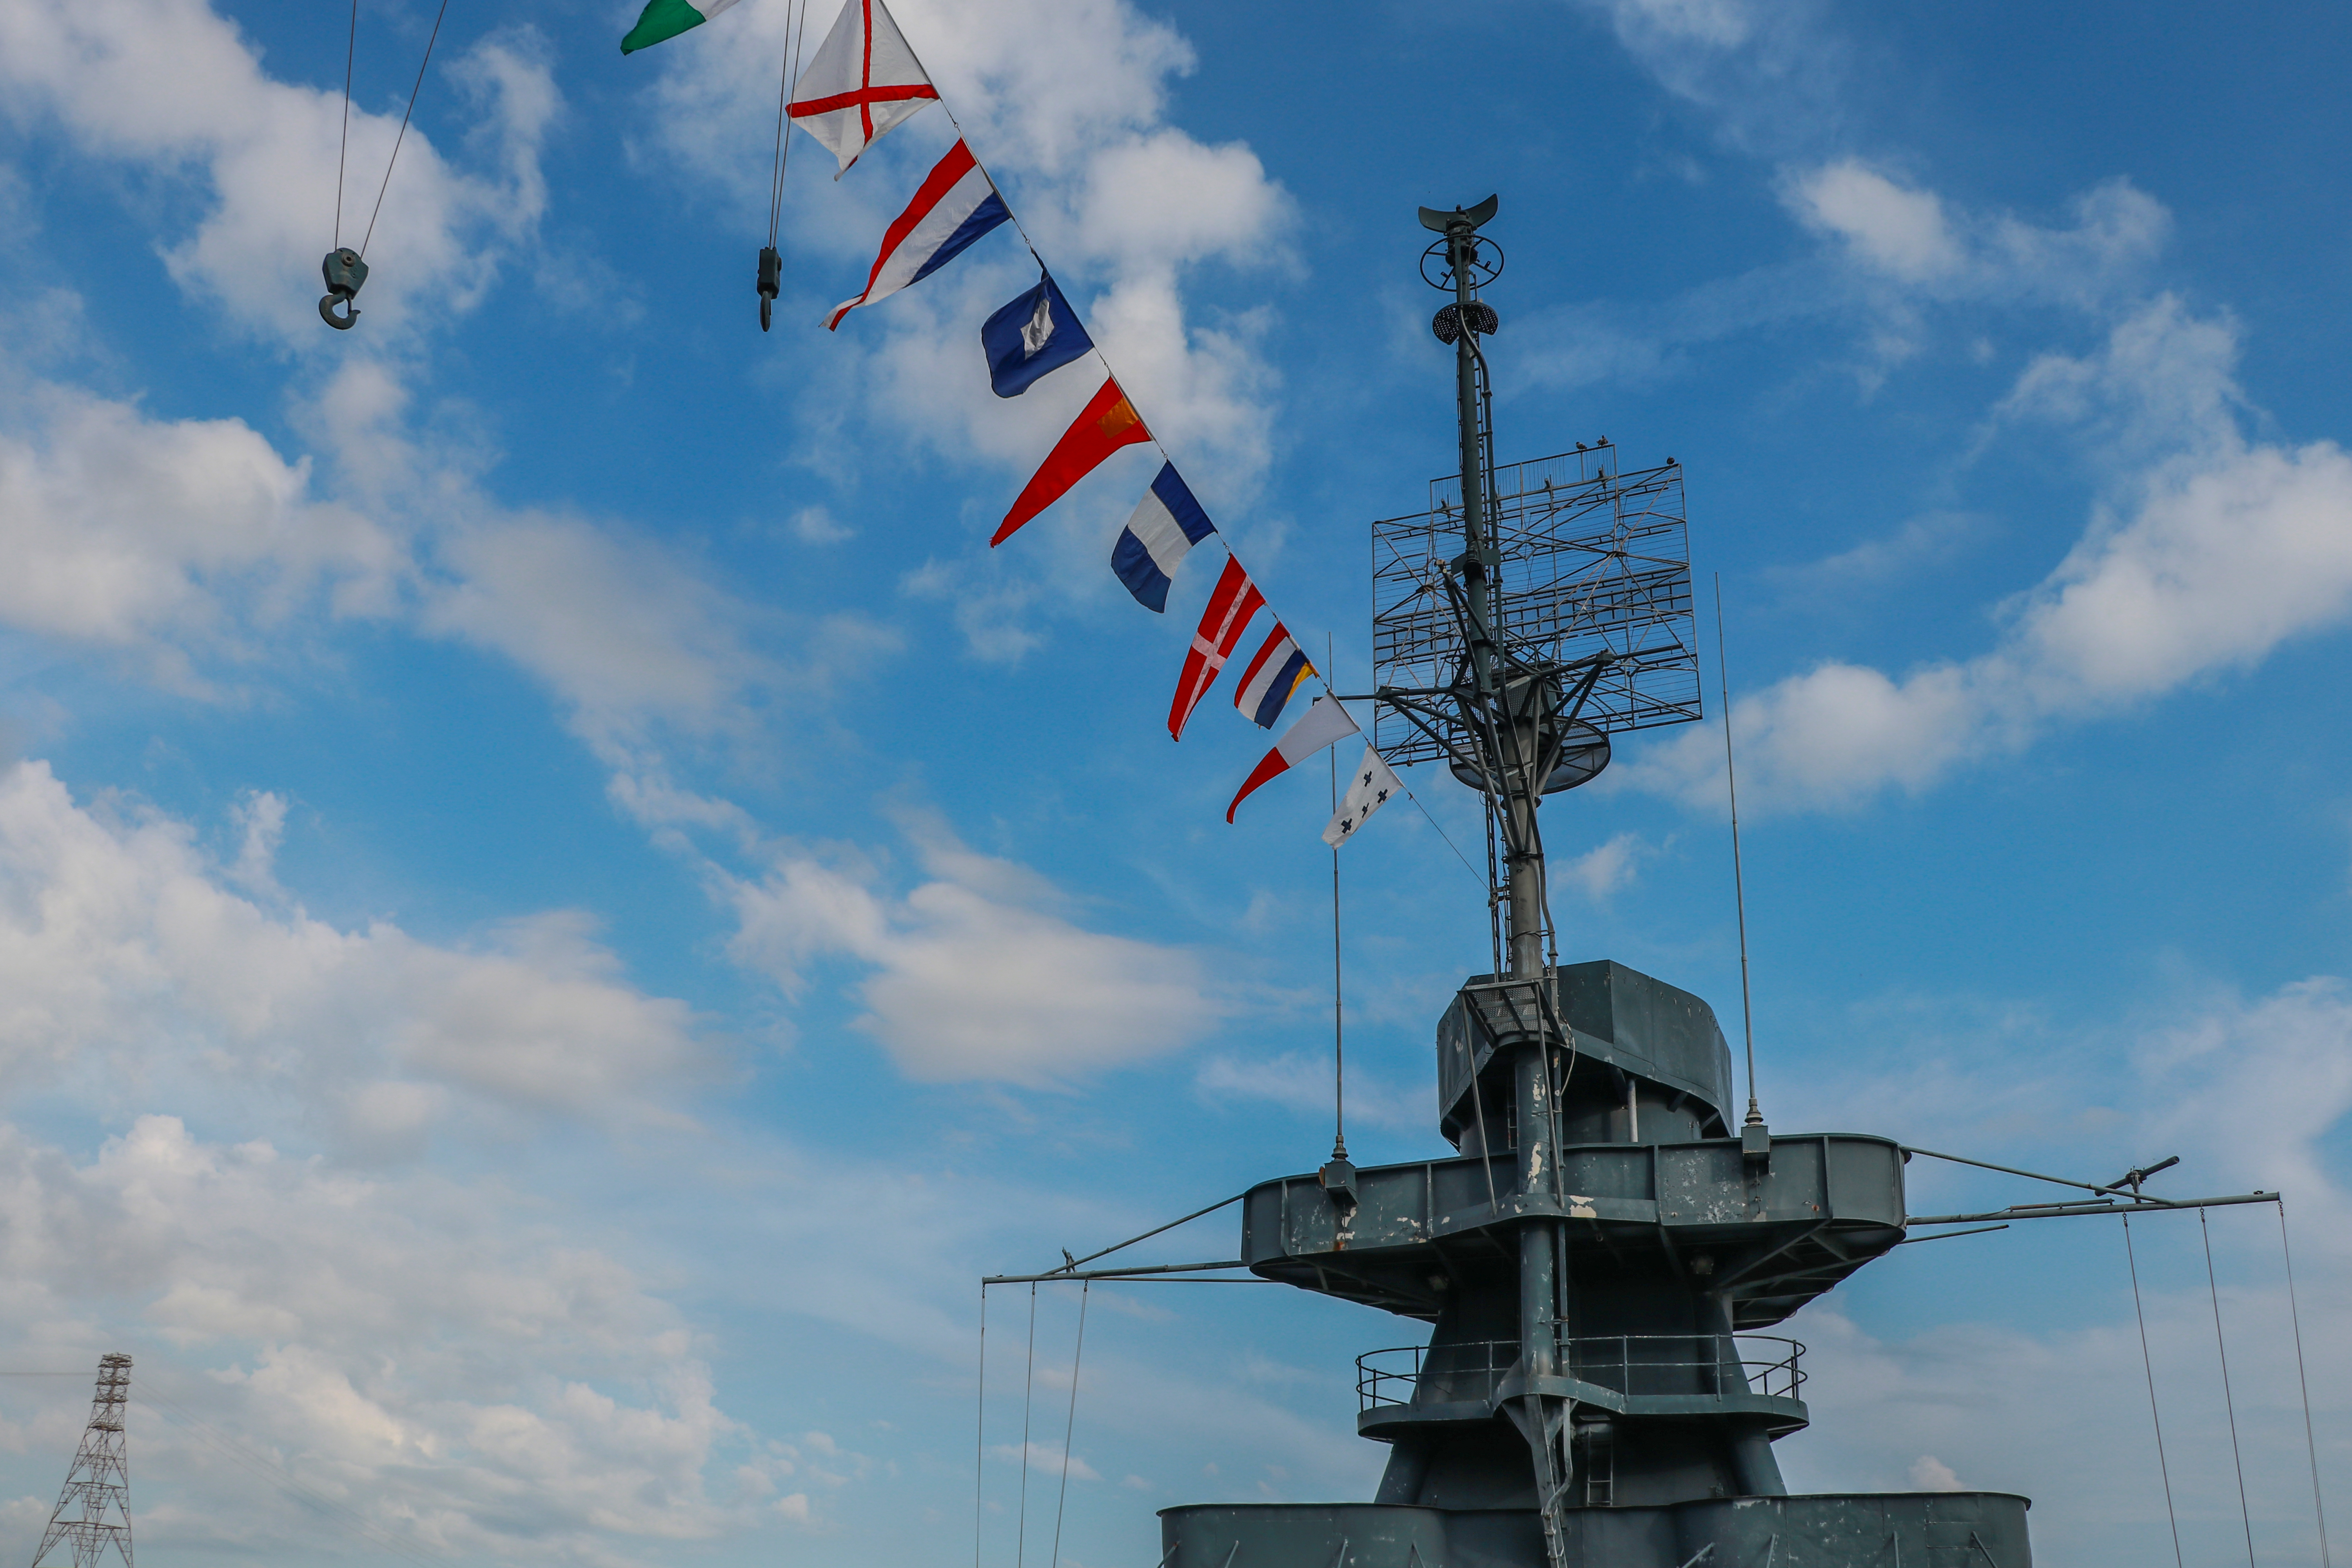
battleshiptexas, battleship, texas, navy, boat, houstonshipchannel, water, sky, clouds, outdoors, statepark, flags, guns, anchors, cloud, daytime, blue, flag, line, cumulus, pole, transmitter station, engineering, composite material, tower, ship, vehicle, supersonic aircraft, public utility, Government agency